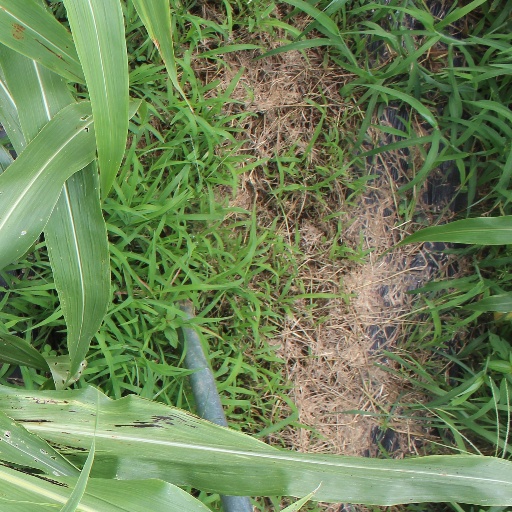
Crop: sorghum